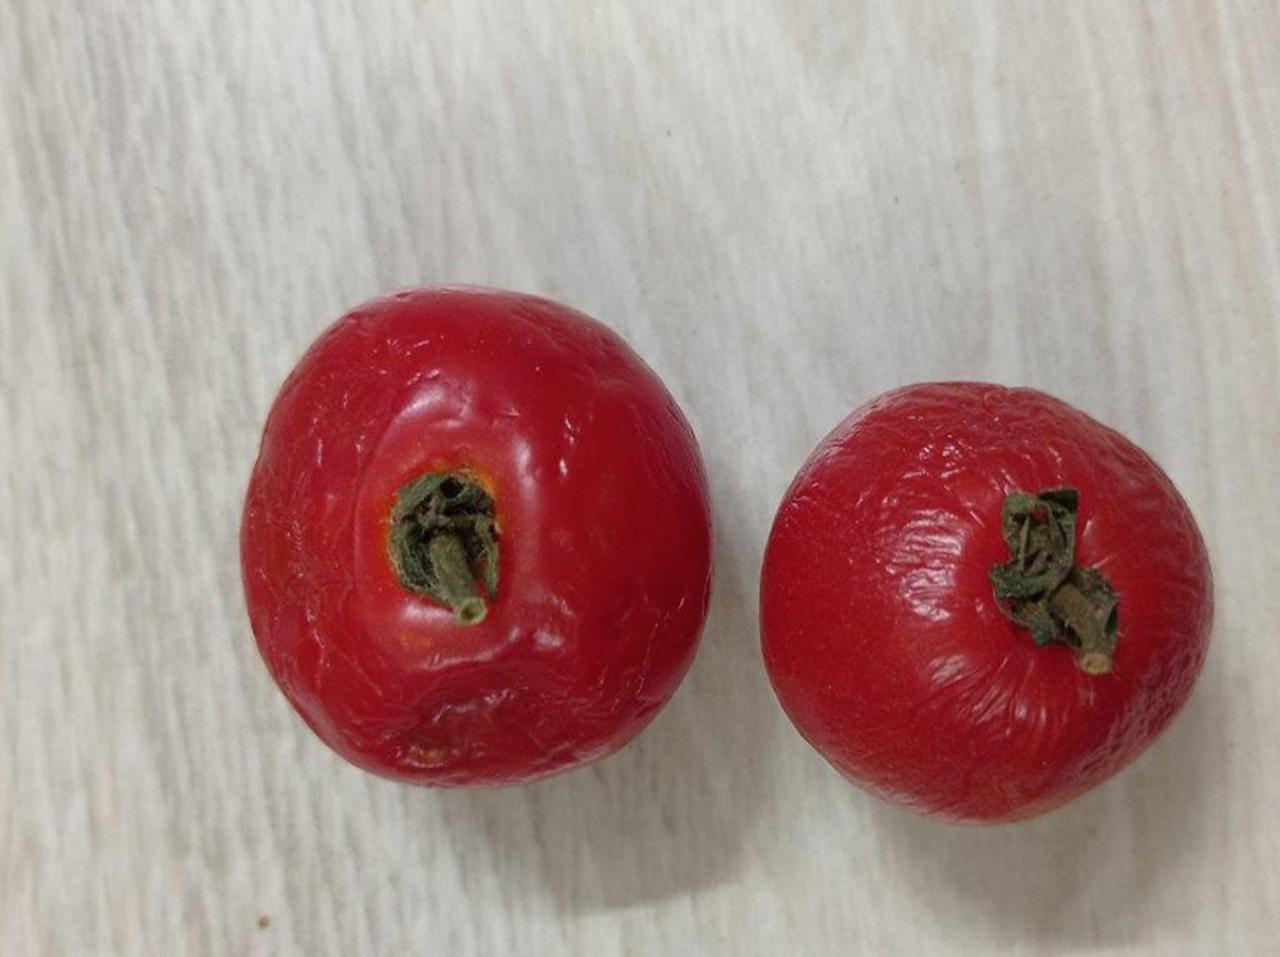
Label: Rotten